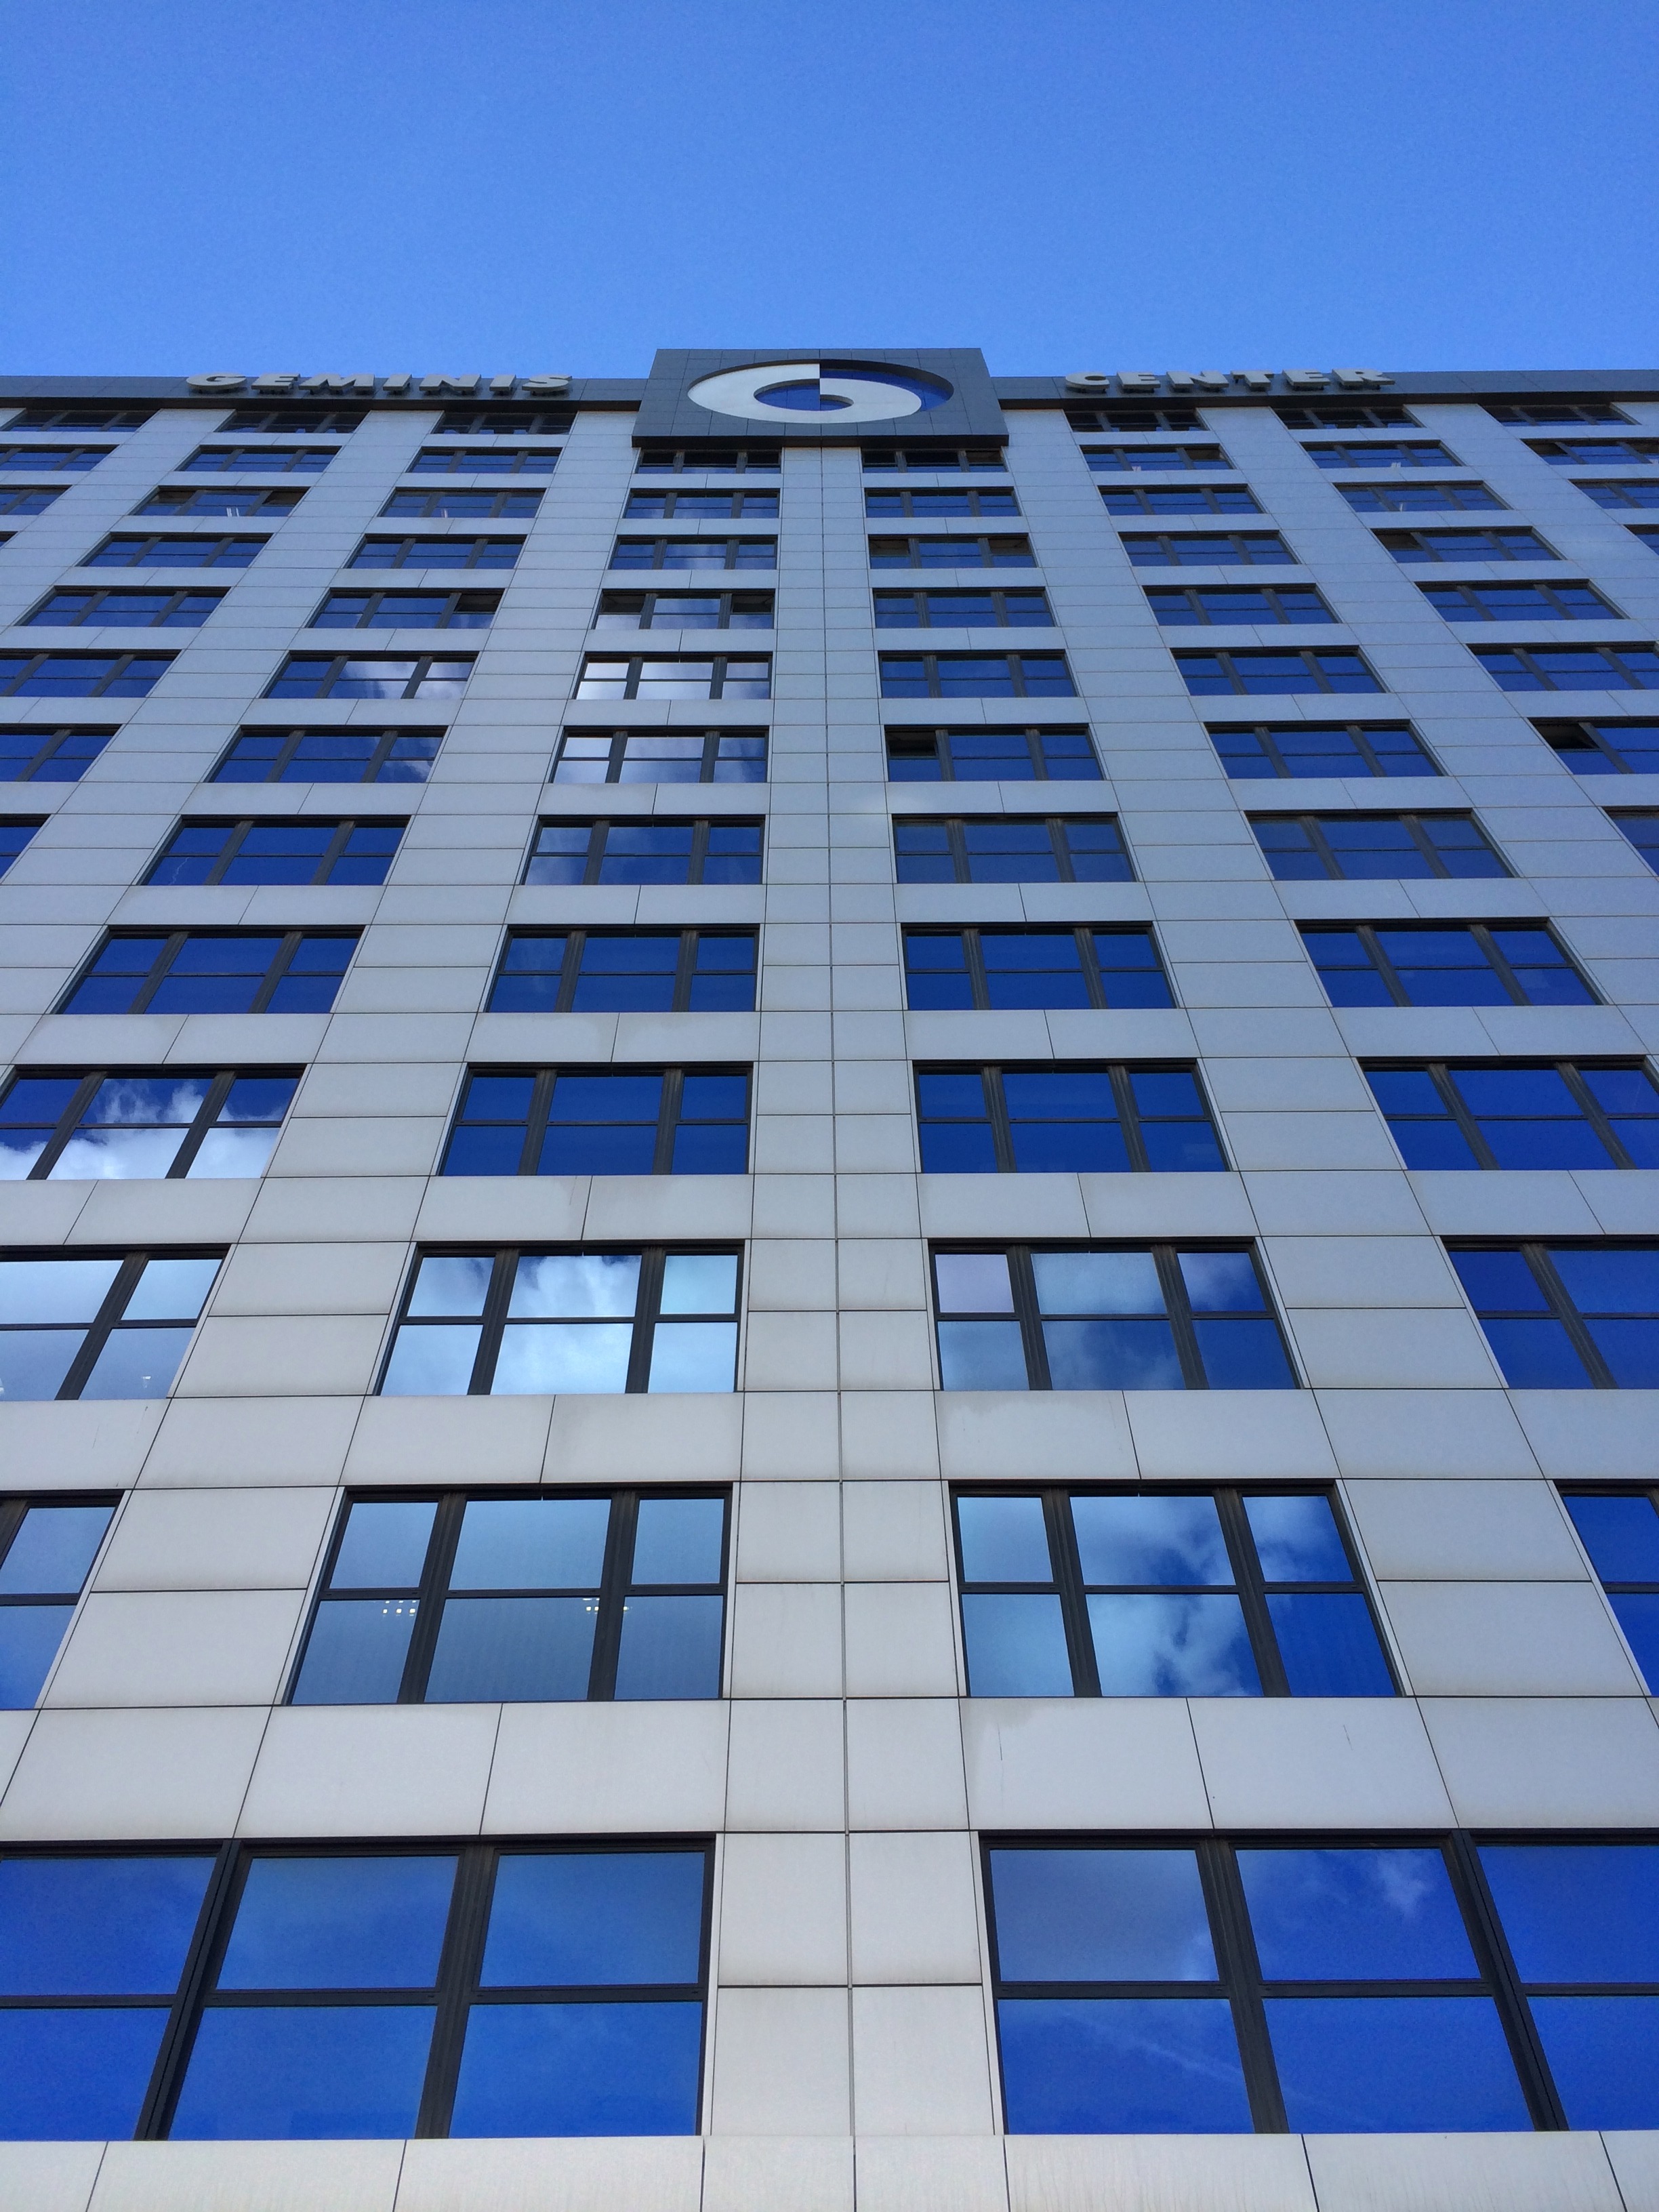
architecture, building, skyscraper, downtown, line, reflection, landmark, facade, blue, business, tower block, symmetry, valencia, shape, headquarters, daylighting, gemini building, gemini center